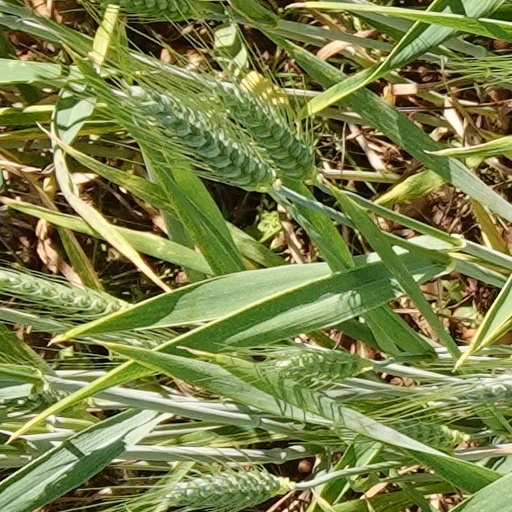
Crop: wheat